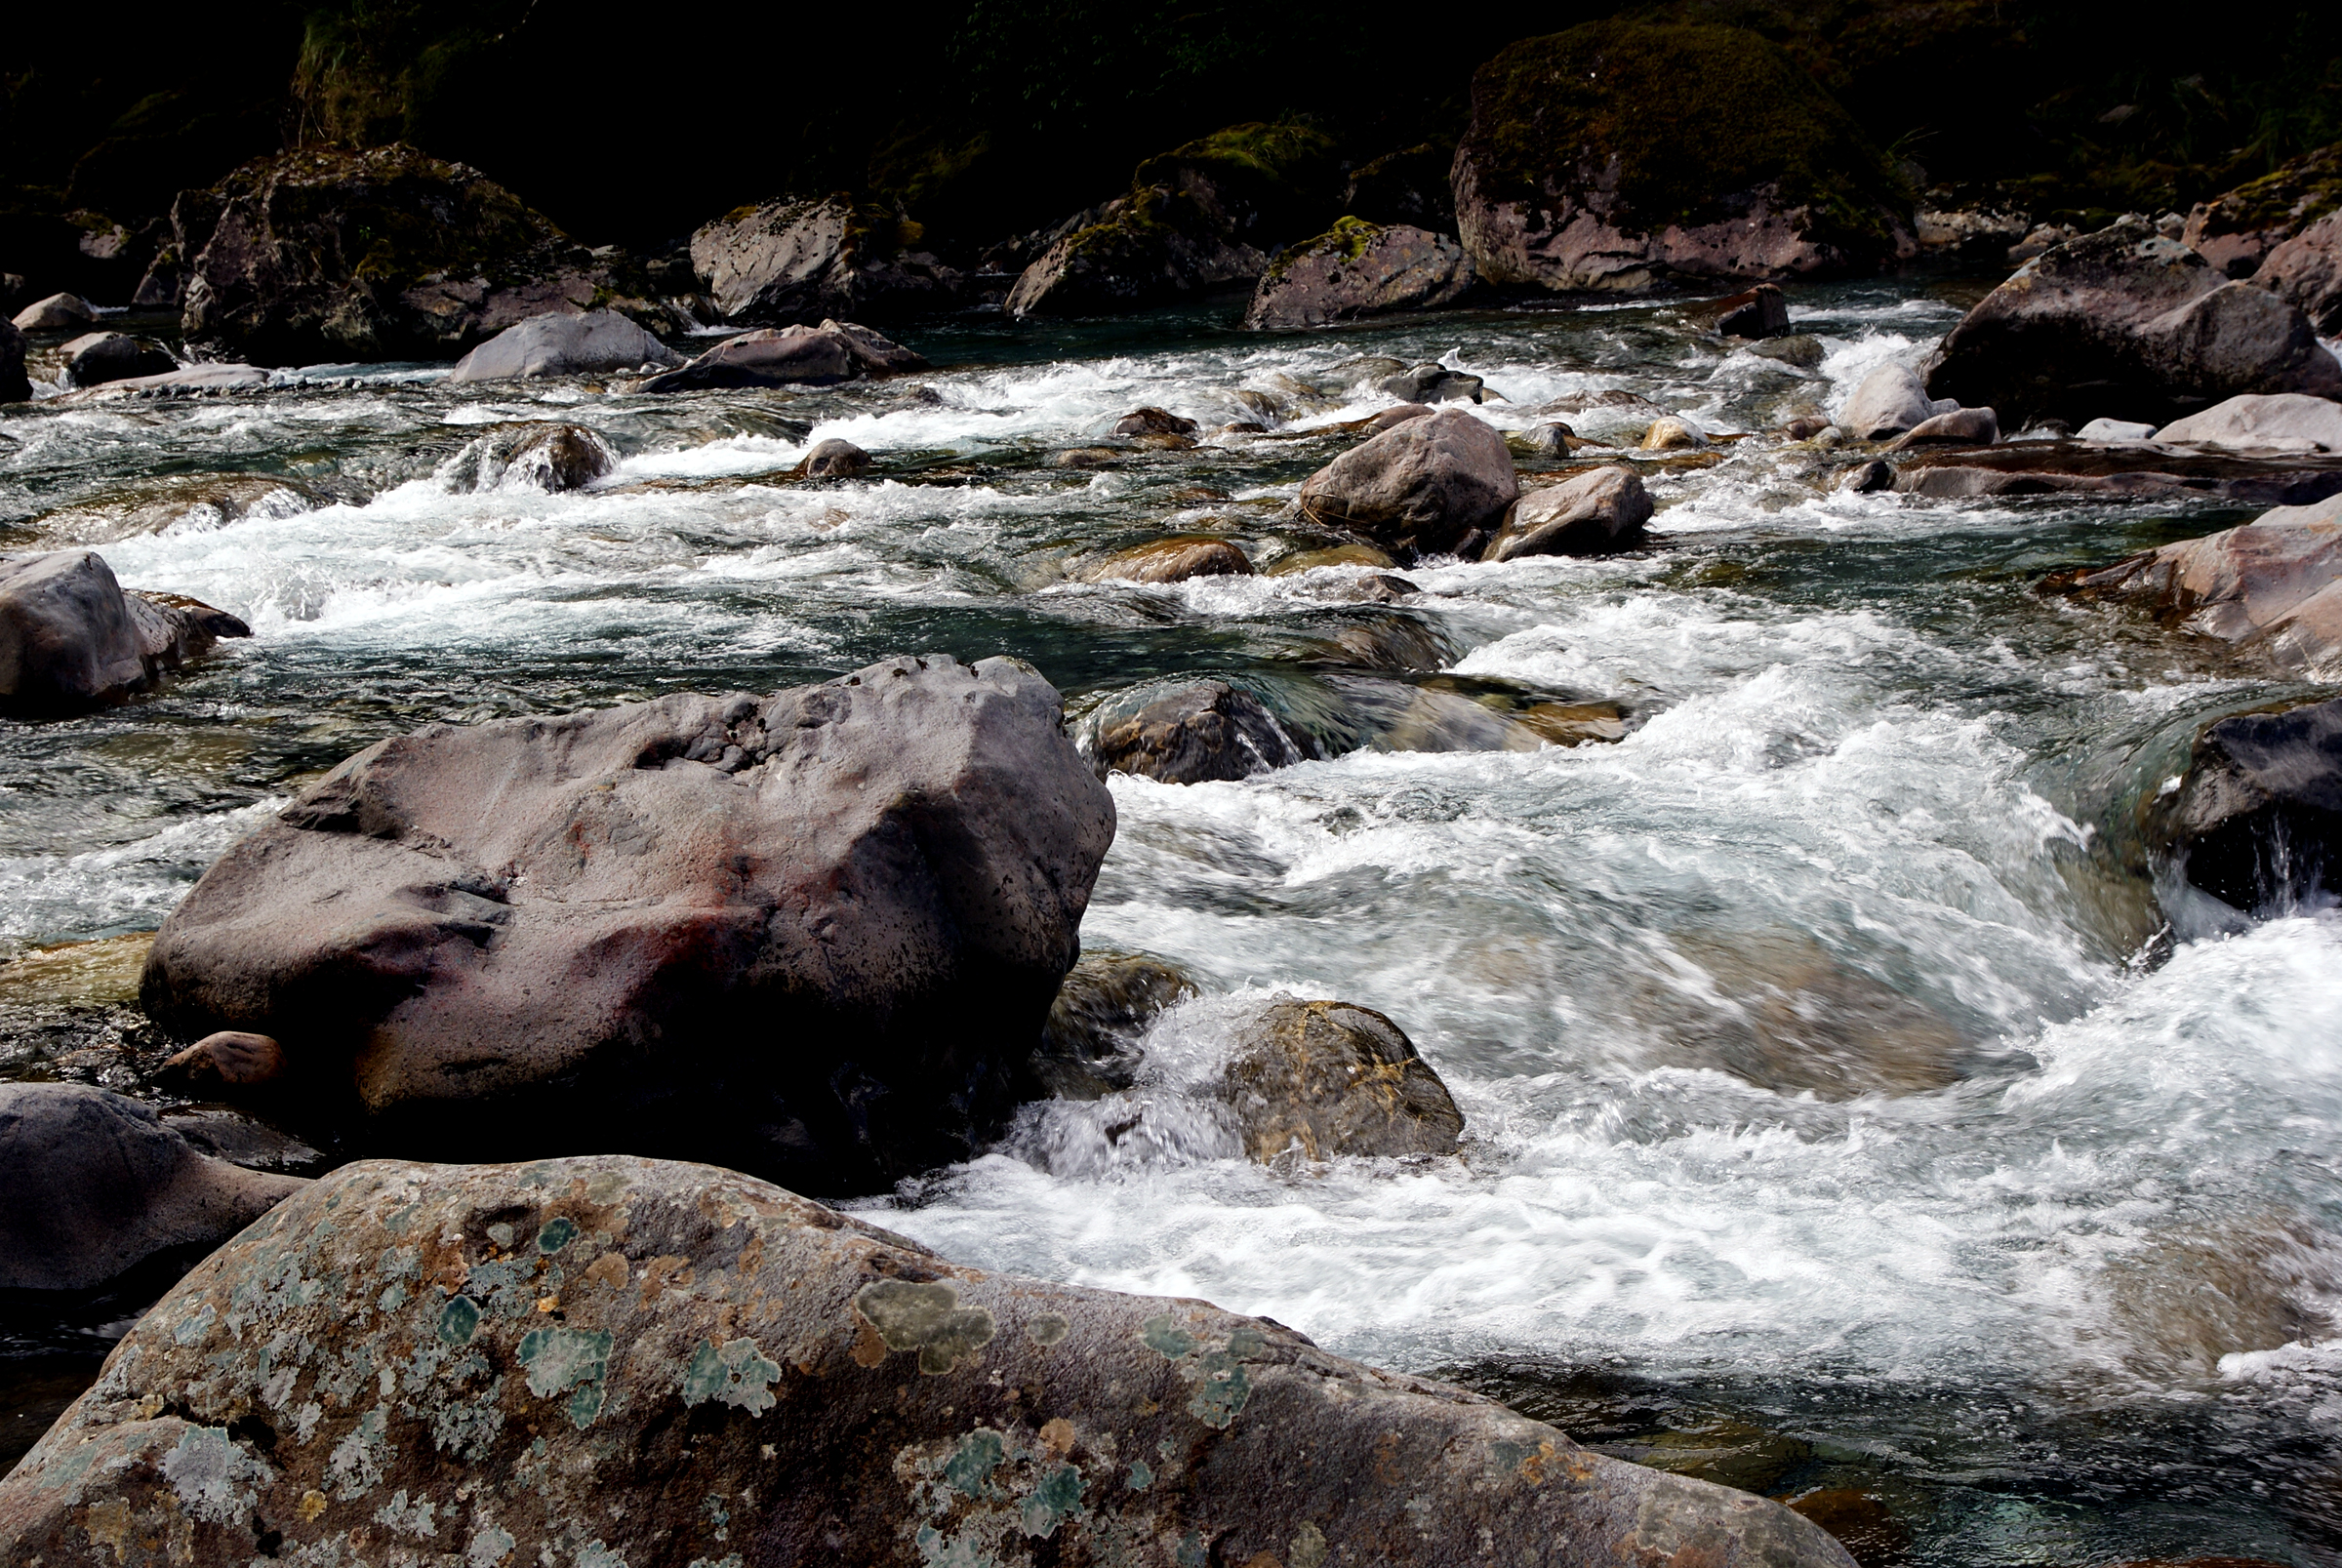
landscape, sea, water, nature, rock, waterfall, wilderness, wave, river, valley, wildlife, stream, autumn, rapid, material, body of water, mountains, newzealand, waterfalls, flickrelite, fiordland, fiordlandnationialpark, boatride, hollyfordriver, grandpacifictours, jucycruises, highcliffs, lunchcruise, worldheritagesite, flowingwater, smoothswaters, water feature, watercourse, landform, geographical feature